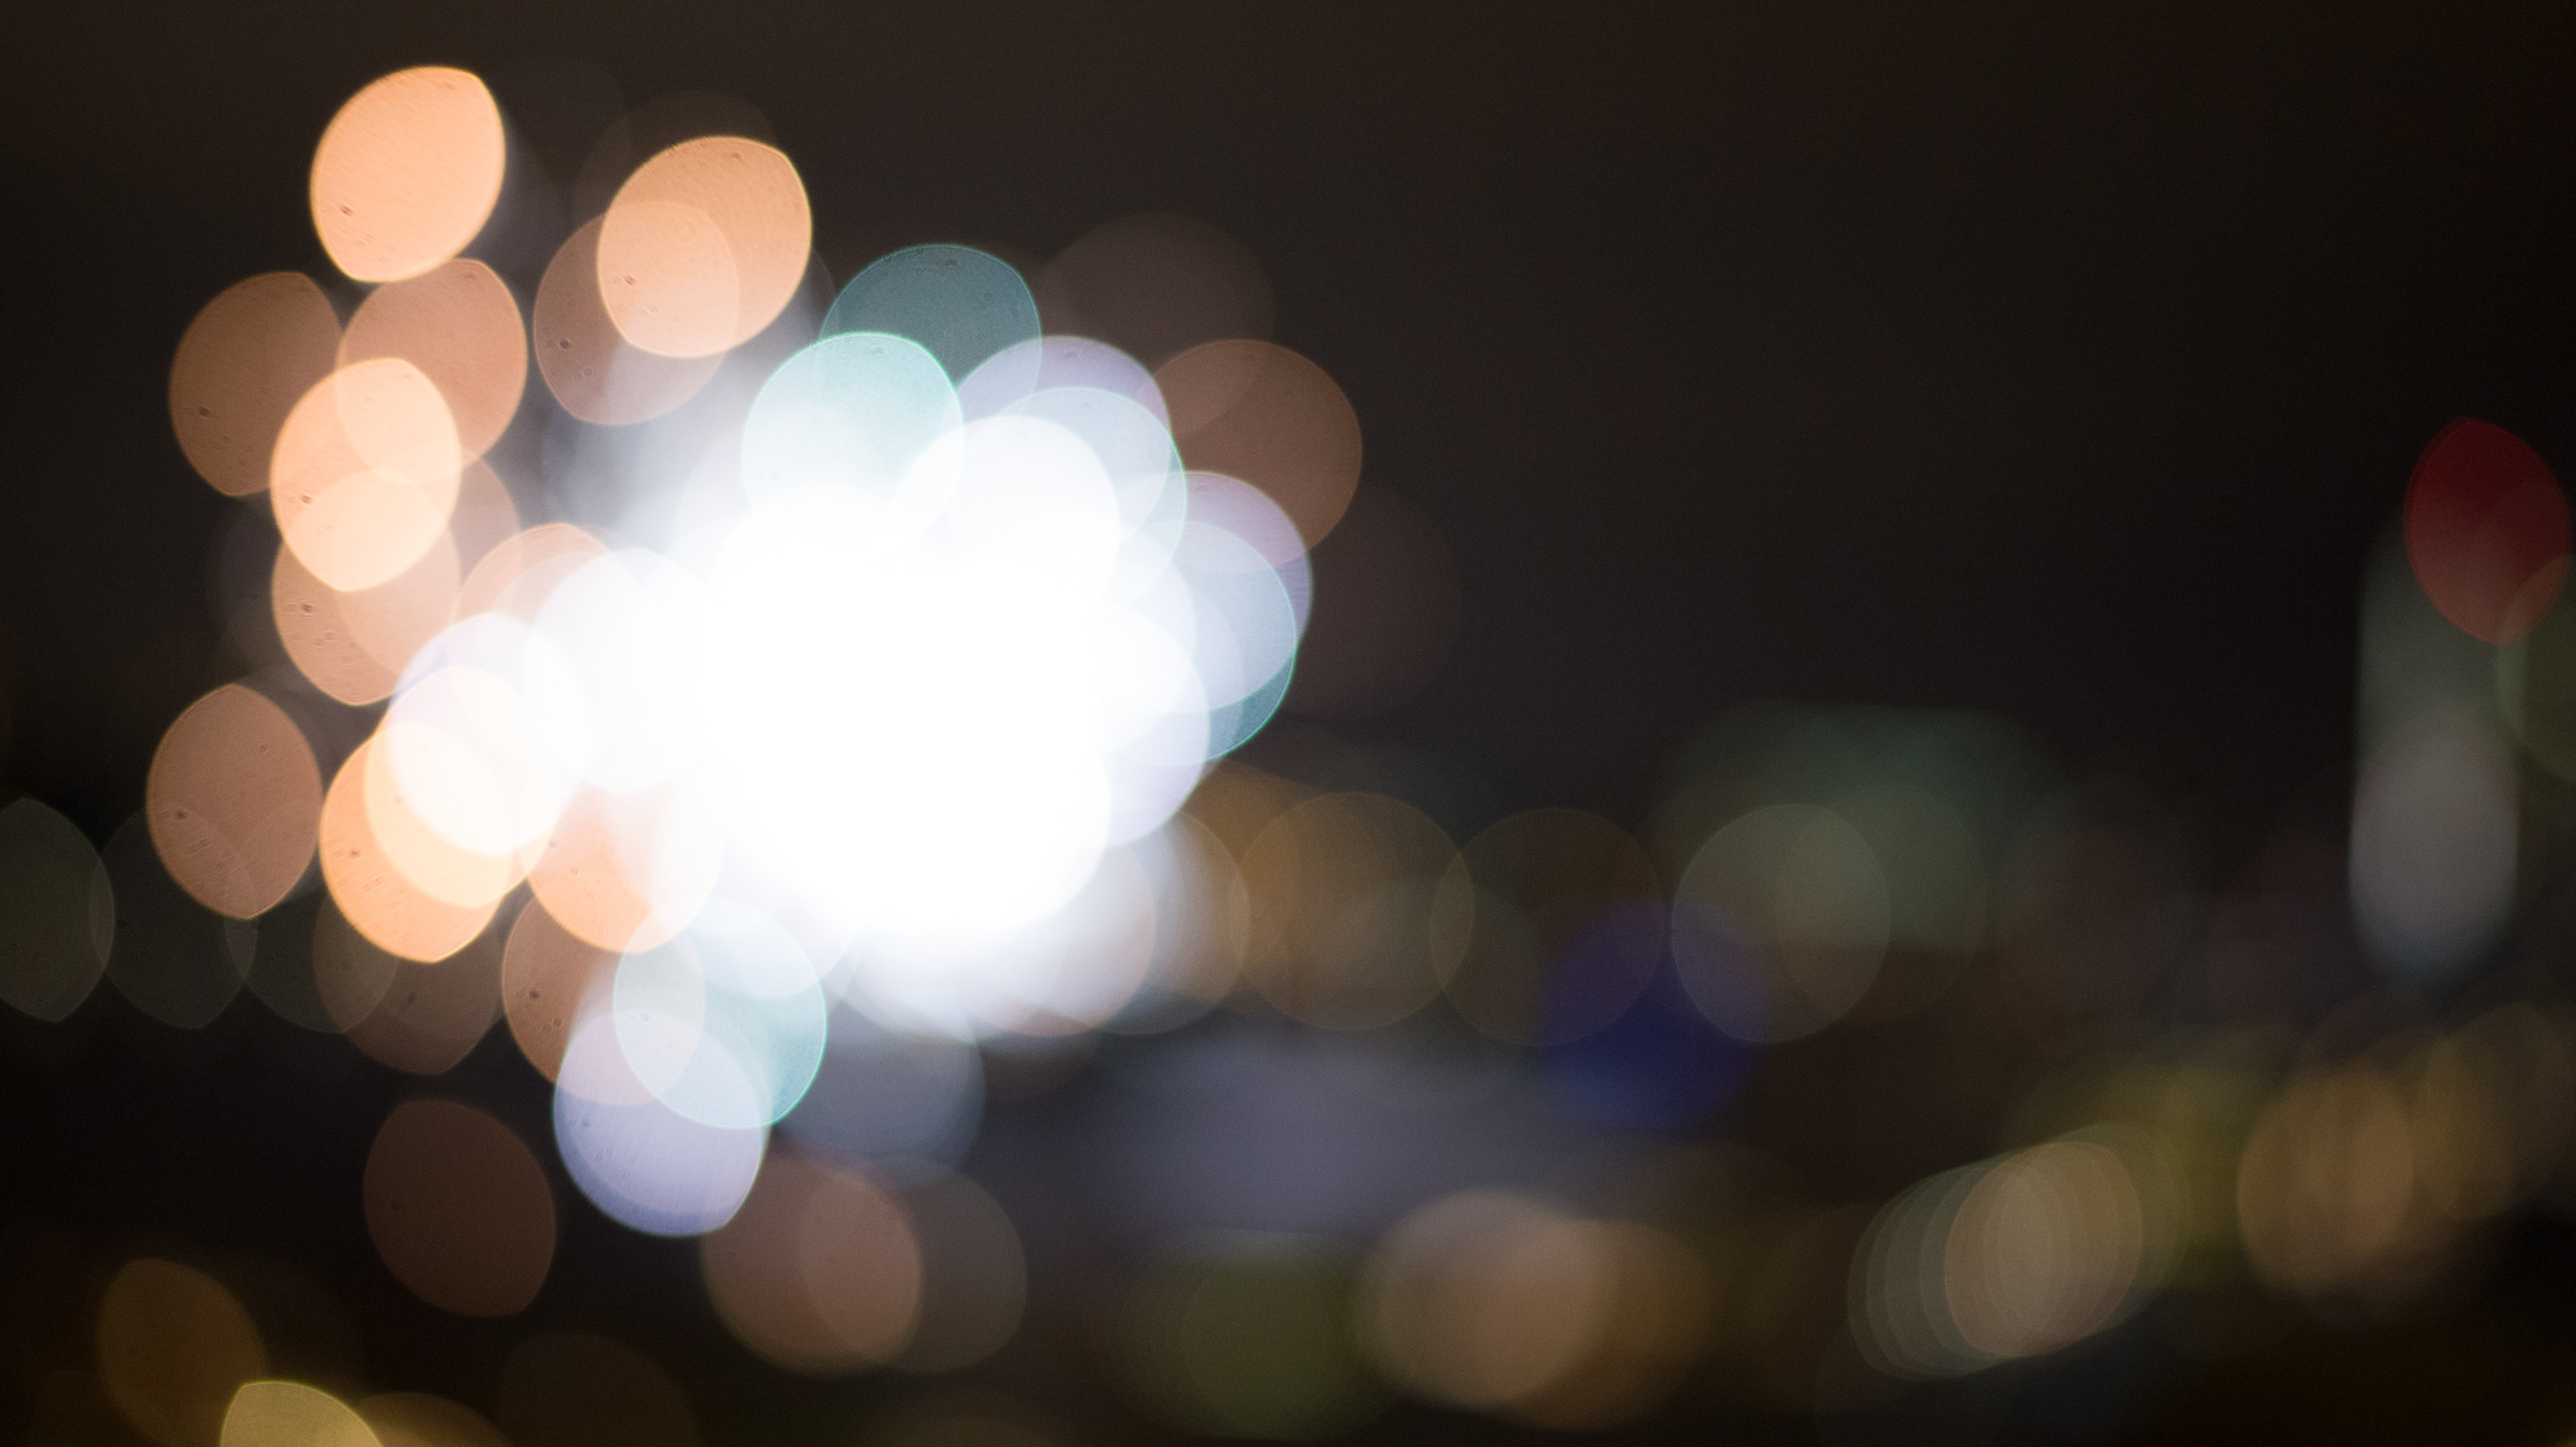
hand, light, cloud, night, sunlight, flower, reflection, color, darkness, blue, lighting, circle, shape, macro photography, atmosphere of earth